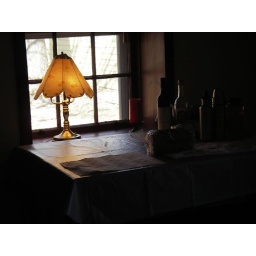
A light in the kitchen window